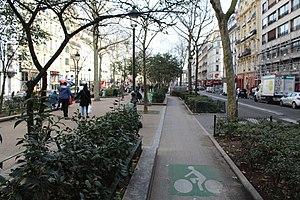
Voie cyclable sur la promenade Jacques Canetti à Paris.